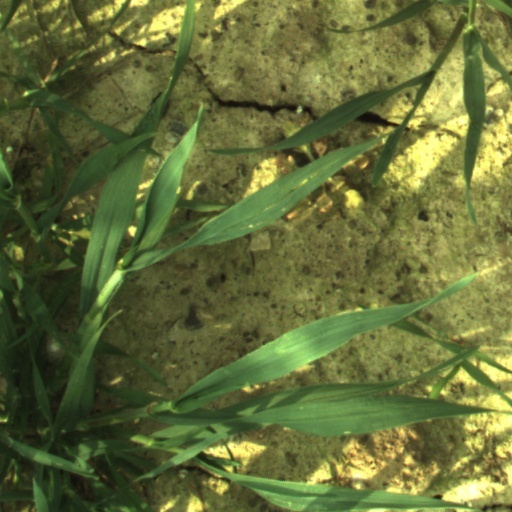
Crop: wheat